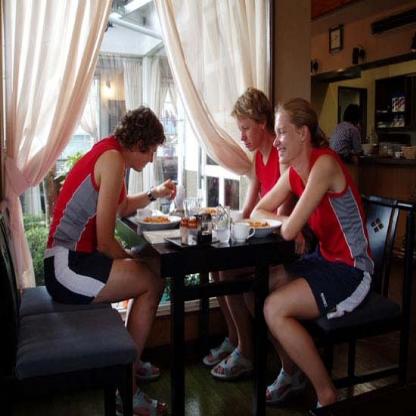
Scene: Indoor